Old Arabic

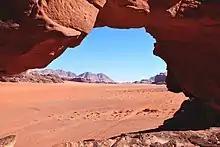
Wadi Rum

Hismaic inscriptions, contemporaneous with the Nabatean Kingdom attest a variety of Old Arabic which may have merged [ð] with [d]. Furthermore, there are 52 Hismaic inscriptions which attest the formula "ḏkrt lt" "May Allāt be mindful of", foreshadowing similar formulae which are attested in Christian contexts from northern Syria to northern Arabia during the 6th and possibly 7th centuries CE. One such inscription, found near Wadi Rum, is given below: